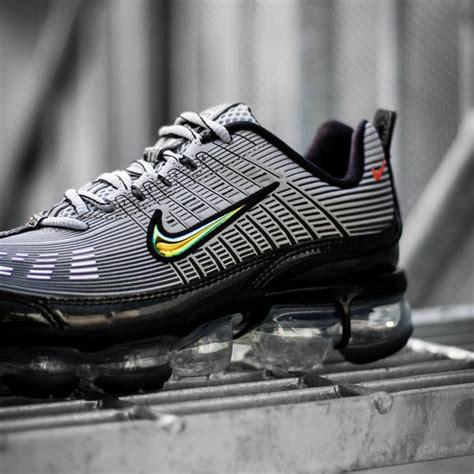
Brand: Nike
Model: Air Vapormax 360